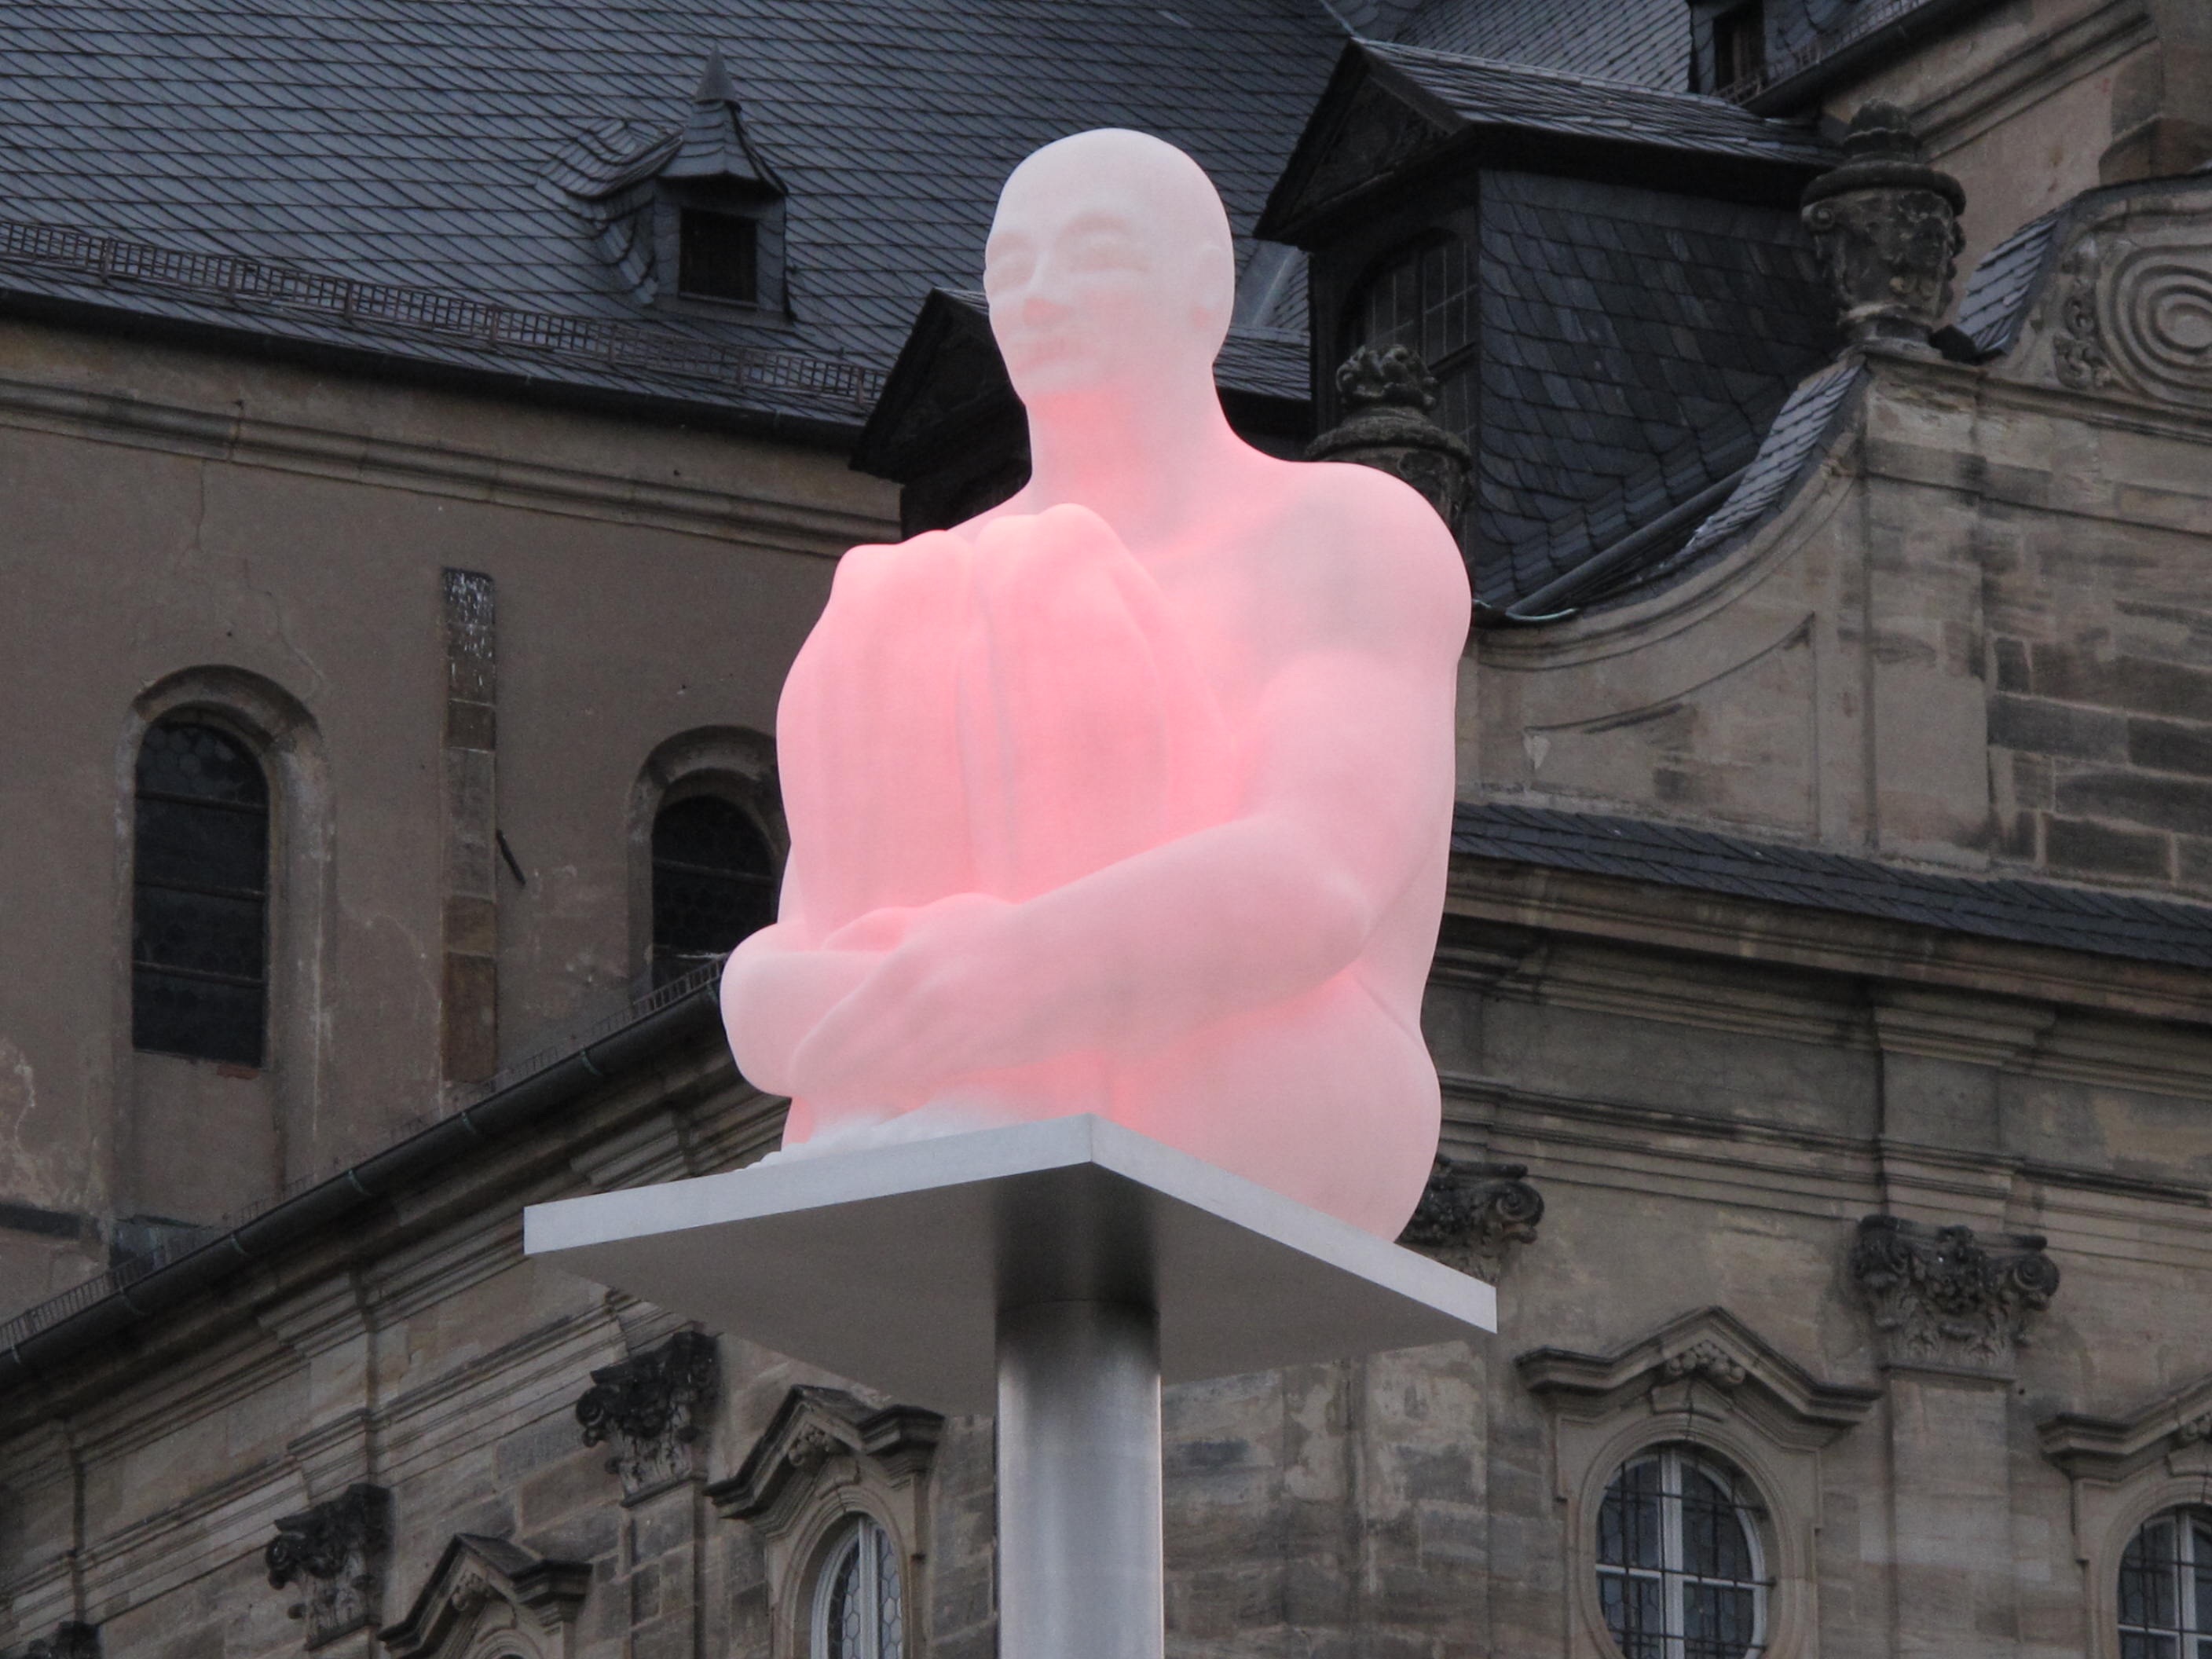
man, light, monument, statue, church, pink, lighting, sculpture, art, light art, bamberg, light installation, dom anniversary